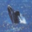
Label: whale